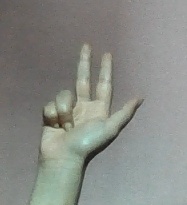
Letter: al